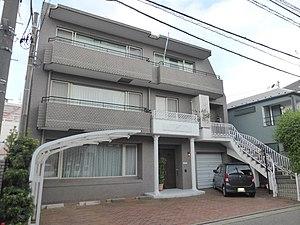
Chancellerie de l'ambassade de Djibouti à Tokyo ressemble à une maison ordinaire. 日本語: 駐日ジブチ大使館は一軒家
Cet article liste les représentations diplomatiques de Djibouti à l'étranger, en excluant les consulats honoraires. Les relations extérieures de Djibouti sont gérées principalement par le président comme chef de l'État, le Premier ministre en tant que chef du gouvernement, et le ministre des Affaires étrangères.